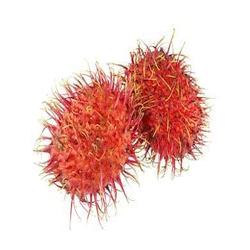
Label: Rambutan